WYOU

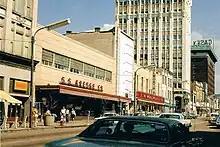
From 1982 to 1999, WDAU-TV/WYOU operated from a downtown Scranton building previously home to an S. S. Kresge Co. department store, as seen in this 1978 image.

Compounding the station's fall was a protracted series of circumstances involving the Megargees' attempts to sell WDAU-TV between 1981 and 1984. That February, the Scranton Preparatory School—which had moved into the Wyoming Avenue building in 1963—gave WGBI and WDAU-TV a year to leave their basement studio so that it could alleviate overcrowding on its campus. Three months later, channel 22 officially went on the market. On September 17, Scranton Broadcasters agreed to sell the station for $12 million to a consortium of Robert Dudley, Charles Woods, and A. Richard Benedek. Under the deal, the new owners would construct a new studio facility for WDAU-TV so it could move out of the Scranton Prep building. The transaction bogged down over the course of 1982 as the Dudley–Woods–Benedek group struggled to raise the cash necessary to make the purchase, requiring extensions of time from the FCC. In the meantime, as a result of the delays, Scranton Broadcasters acquired a former S. S. Kresge department store in the 400 block of Lackawanna Avenue downtown and began refitting it to serve as channel 22's new home. The Dudley–Woods–Benedek transaction hit another snag in November, despite an amended payment plan and FCC approval, due to hesitancy from a bank to put up the money the buyers owed at closing. At the end of 1982, the buyers presented a last-ditch proposal to modify the deal accordingly, which was rejected; the Megargees sued for breach of contract. Litigation involving the buyers, the Bank of New York, and a law firm stretched into 1985, when a judge ruled in favor of the Megargee family.